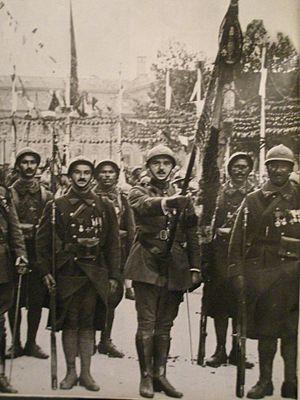
Drapeau du 2e tirailleurs algériens décoré de la Légion d'honneur le 13 juillet 1919
Le 2ᵉ régiment de tirailleurs algériens est un régiment d'infanterie appartenant à l'Armée d'Afrique, qui dépendant de l'armée de terre française, en activité entre 1842 et 1962. Il se distingue notamment au cours de la guerre du Mexique, lors de la bataille de San Lorenzo, qui lui vaut la Légion d'honneur puis surtout lors de la Première Guerre mondiale, au cours de laquelle, ce « régiment d'assaut qui a conservé dans cette guerre les rudes et éclatantes traditions de l'arme blanche et de la baïonnette française » reçoit la fourragère aux couleurs du ruban de la croix de la Légion d'honneur et voit son drapeau décoré de la Médaille militaire.
Les tirailleurs algériens, appelés aussi Turcos, étaient des unités d'infanterie appartenant à l'Armée d'Afrique qui dépendait de l'armée de terre française. Ces unités à recrutement majoritairement indigène venues d'Algérie française ont existé de 1842 à 1964.